History of Phuket

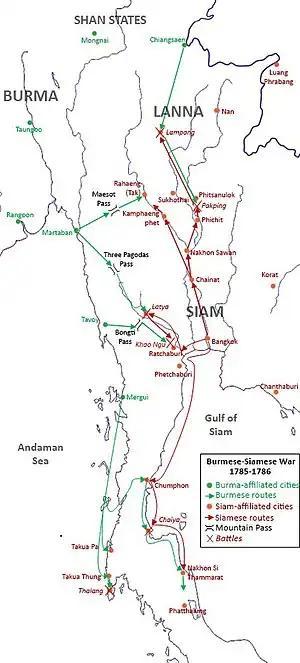
In late 1785, the Burmese armies invaded Siam in five directions, including attacks on Southern Siam and Andaman Coast, known as the Nine Armies War.

The rising militaristic Burmese Konbaung dynasty permanently took control of Tenasserim coastal cities of Tavoy and Mergui during its invasion of Siam in 1765. Possession of Tenasserim allowed the Burmese to utilize Tenasserim as the base for further Burmese expeditions into Southern Siam and the Andaman Coast. In mid-1785, the Burmese king Bodawpaya amassed the Burmese troops of 144,000 men to invade Siam in five directions, known as the Nine Armies War in Thai historiography. King Rama I and his younger brother Prince Sura Singhanat could only muster 70,000 Siamese men against the Burmese invaders. The fighting concentrated on the west of Bangkok at Latya, Kanchanaburi and the north of Bangkok at Pakphing, Phitsanulok as these Burmese invasion routes directly threatened Bangkok. One of the contingents, led by the Burmese general Maha Thiri Thihathu, called Kinwun Mingyi in Thai sources, attacked Southern Siam. Maha Thiri Thihathu set sail from Mergui with 7,000 Burmese men and landed at Kraburi at the Kra Isthmus, crossing the peninsula to attack Chumphon. As the Siamese military concentrated on the north and the west, the Southern Siamese were left to themselves to fend off the Burmese invaders. Southern Siamese cities of Chumphon, Chaiya and Nakhon Si Thammarat (Ligor) surrendered to the Burmese in rapid succession. Maha Thiri Thihathu conquered and ransacked Ligor, the chief city of Southern Siam, in February 1786.